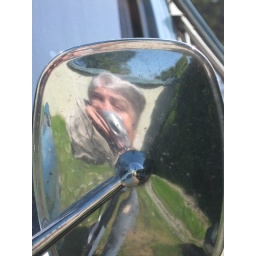
me in VW bus mirror